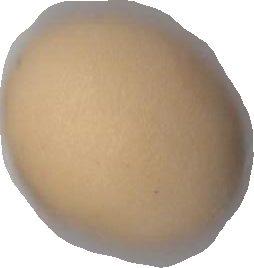
Variety: Dega